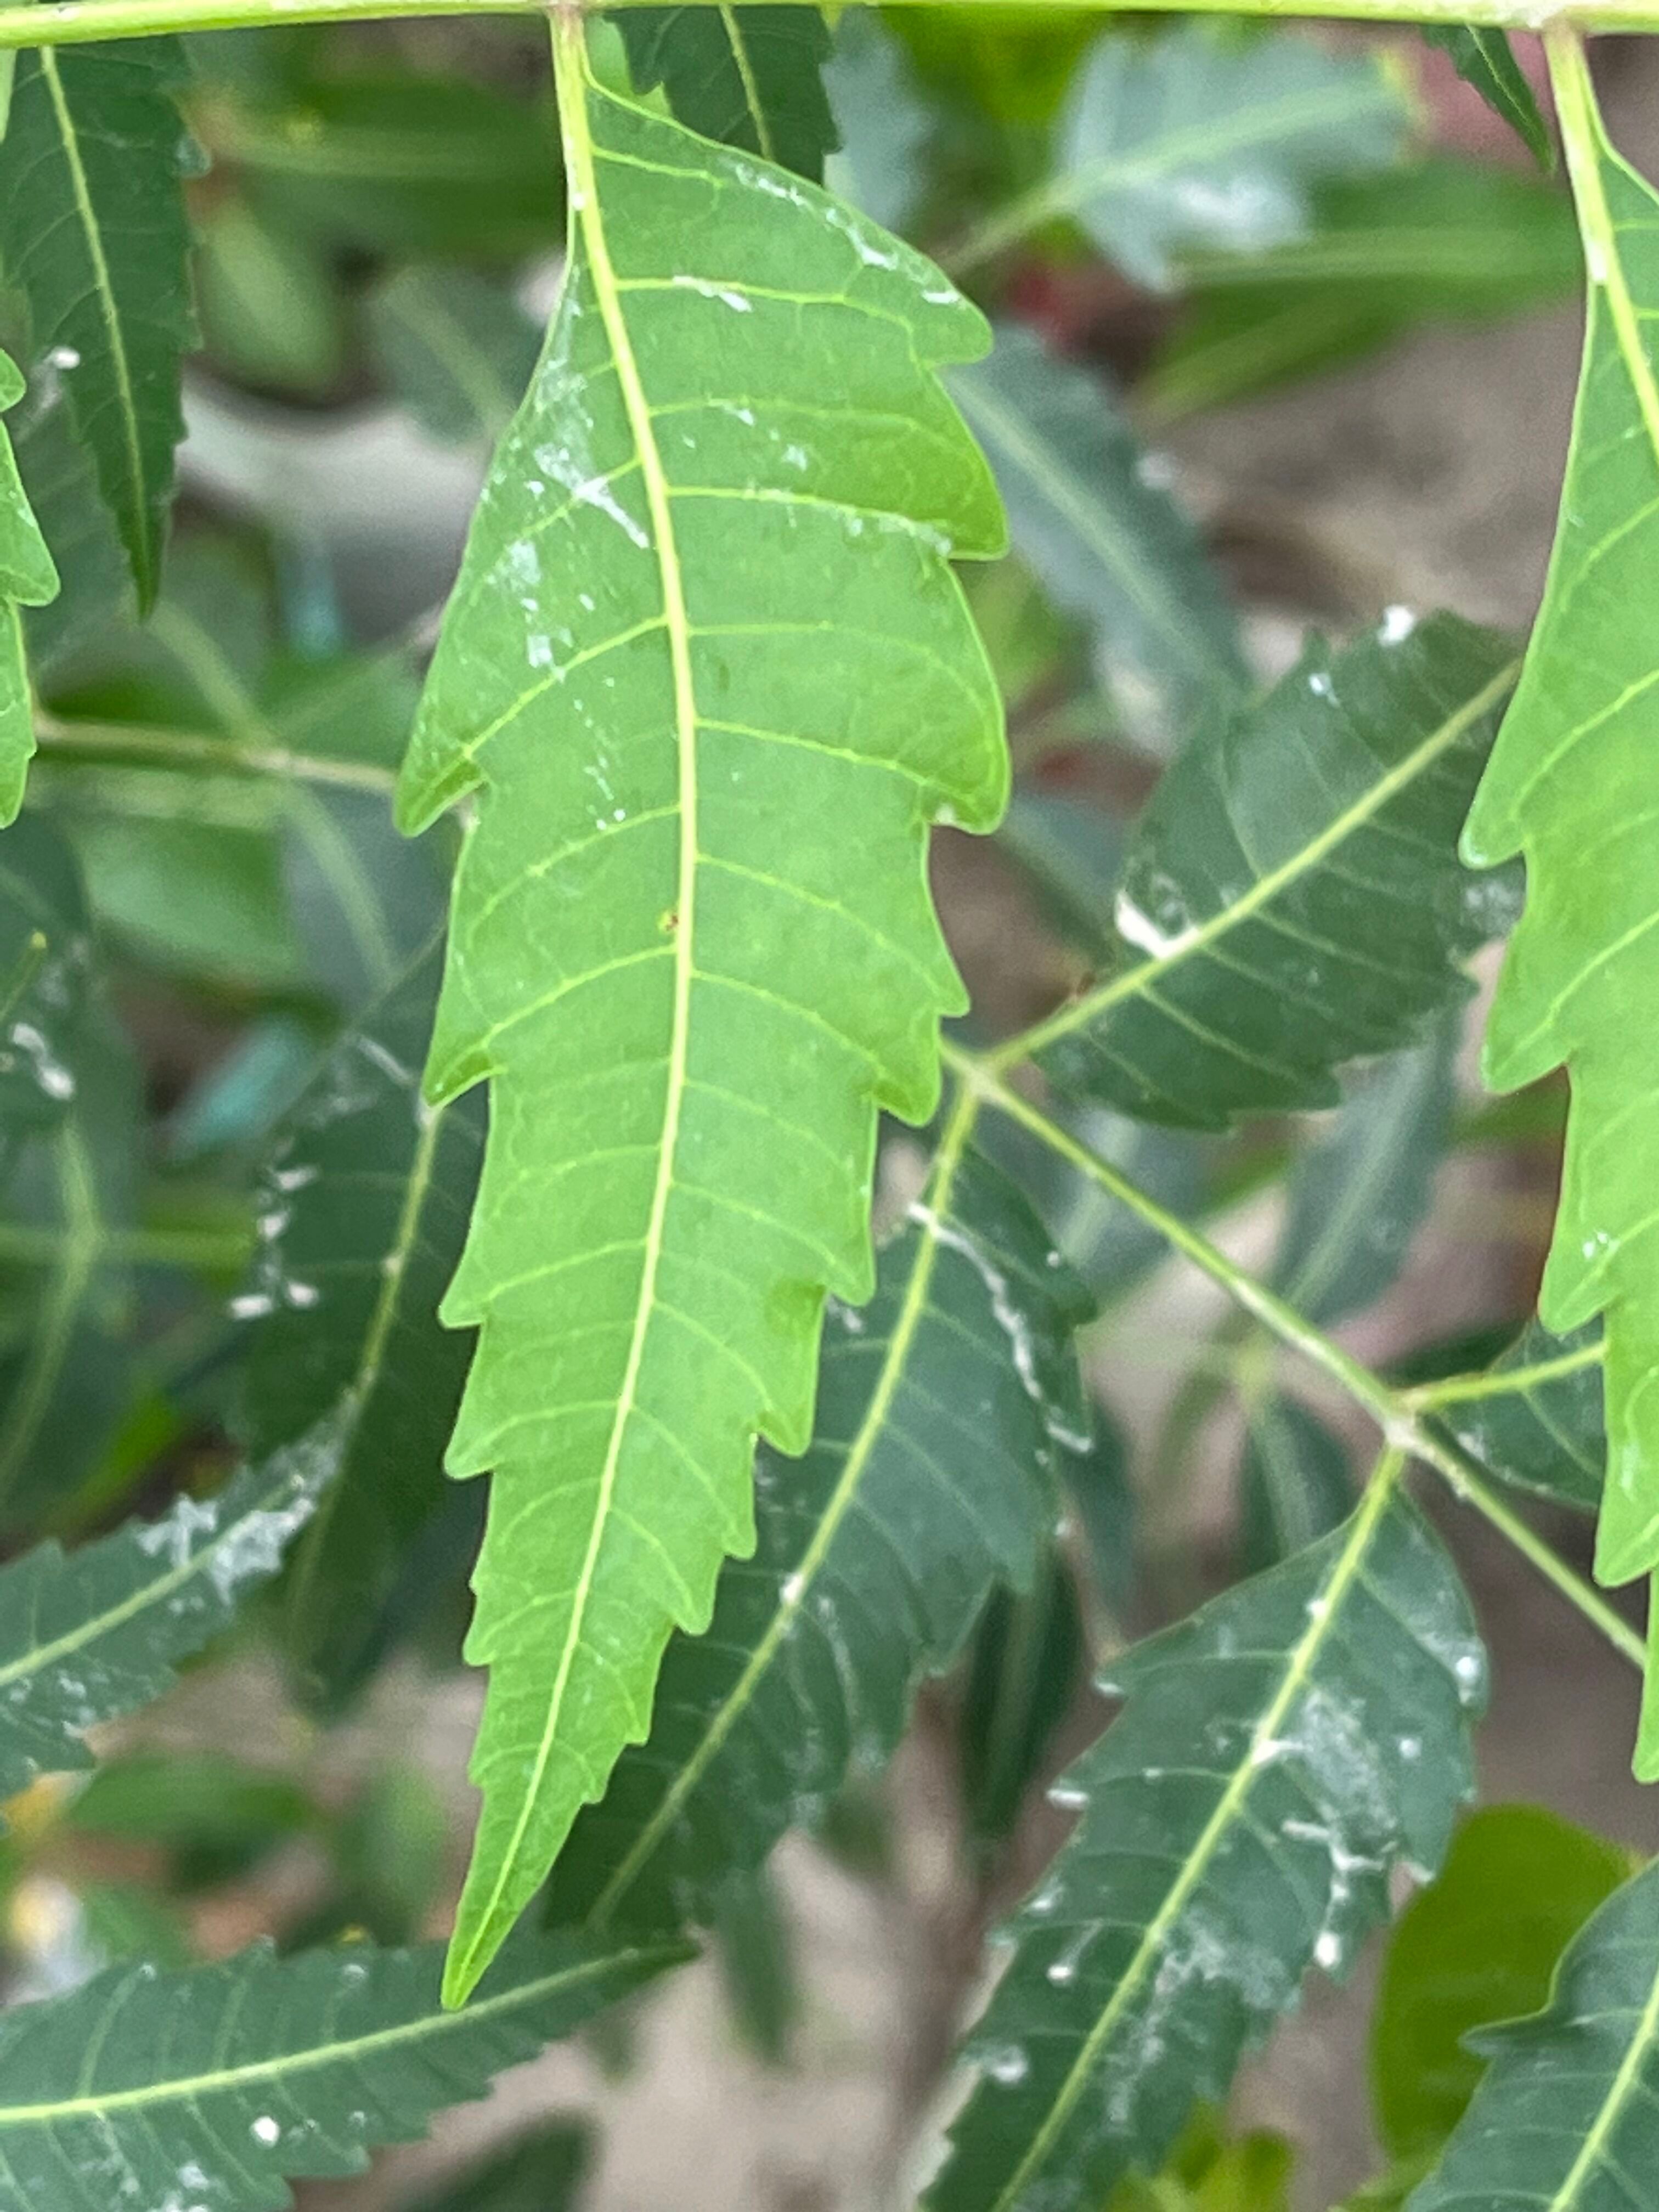
Plant species: azadirachta-indica